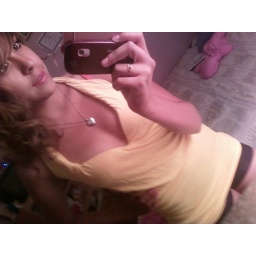
in a yellow shirt lol